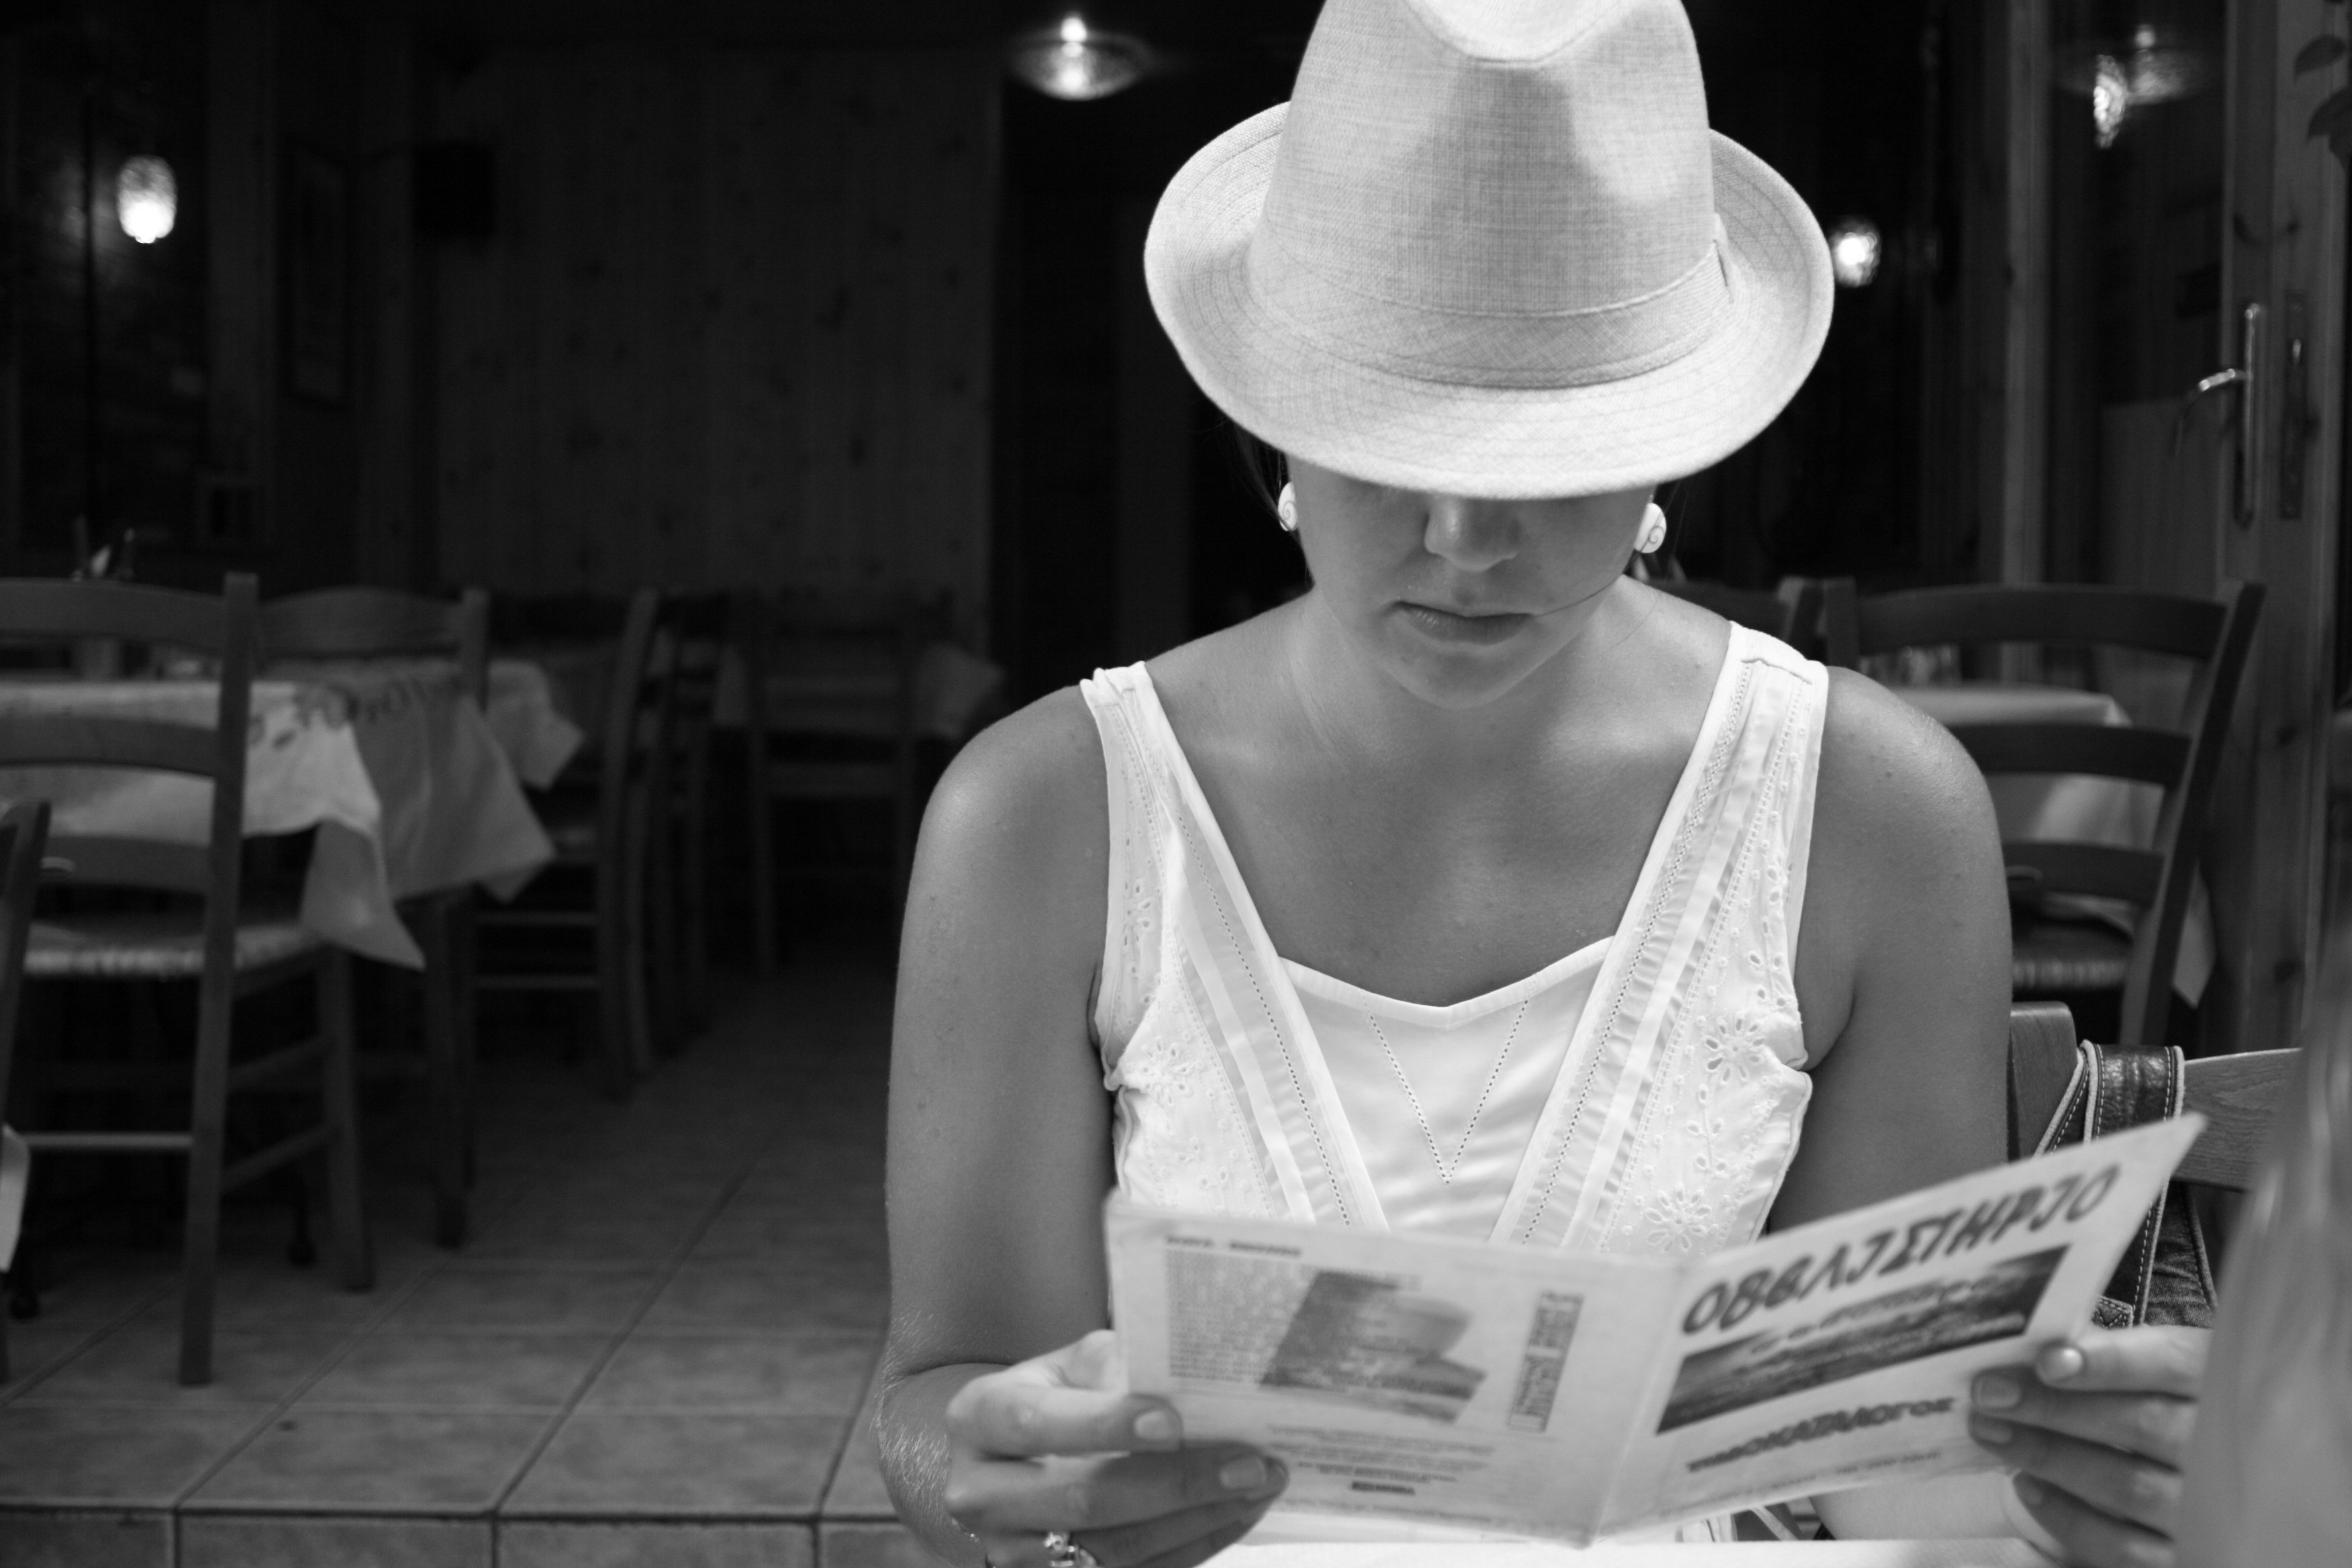
black and white, girl, woman, white, photography, portrait, menu, hat, fashion, clothing, black, monochrome, lady, bride, bw, dress, photograph, beauty, monochrome photography, film noir